Isaak Benrubi

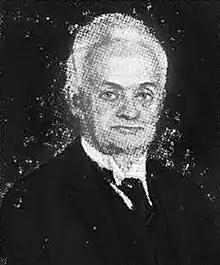
Isaak Benrubi

Isaak Benrubi (24 May 1876 in Thessaloniki – October 19 1943 in Geneva) was a philosopher from the Ottoman city of Thessaloniki, he opposed the conventional character of the act of knowing in "subject" and "object" to the reality that is interested in both subject and object: ""I can't exist without the universe, neither can the universe exist without me"." He decided to attend the CIC's meeting in Geneva only after learning that both Albert Einstein and Henri Bergson would also be attending.